Dave Abbruzzese

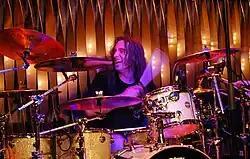
Abbruzzese performing in 2009

David James Abbruzzese (born May 17, 1968) is an American musician who was the drummer for the American rock band Pearl Jam from 1991 to 1994. He replaced drummer Matt Chamberlain in 1991, shortly before the release of the band's debut album, "Ten". Abbruzzese played on the band's following records, "Vs." and "Vitalogy".